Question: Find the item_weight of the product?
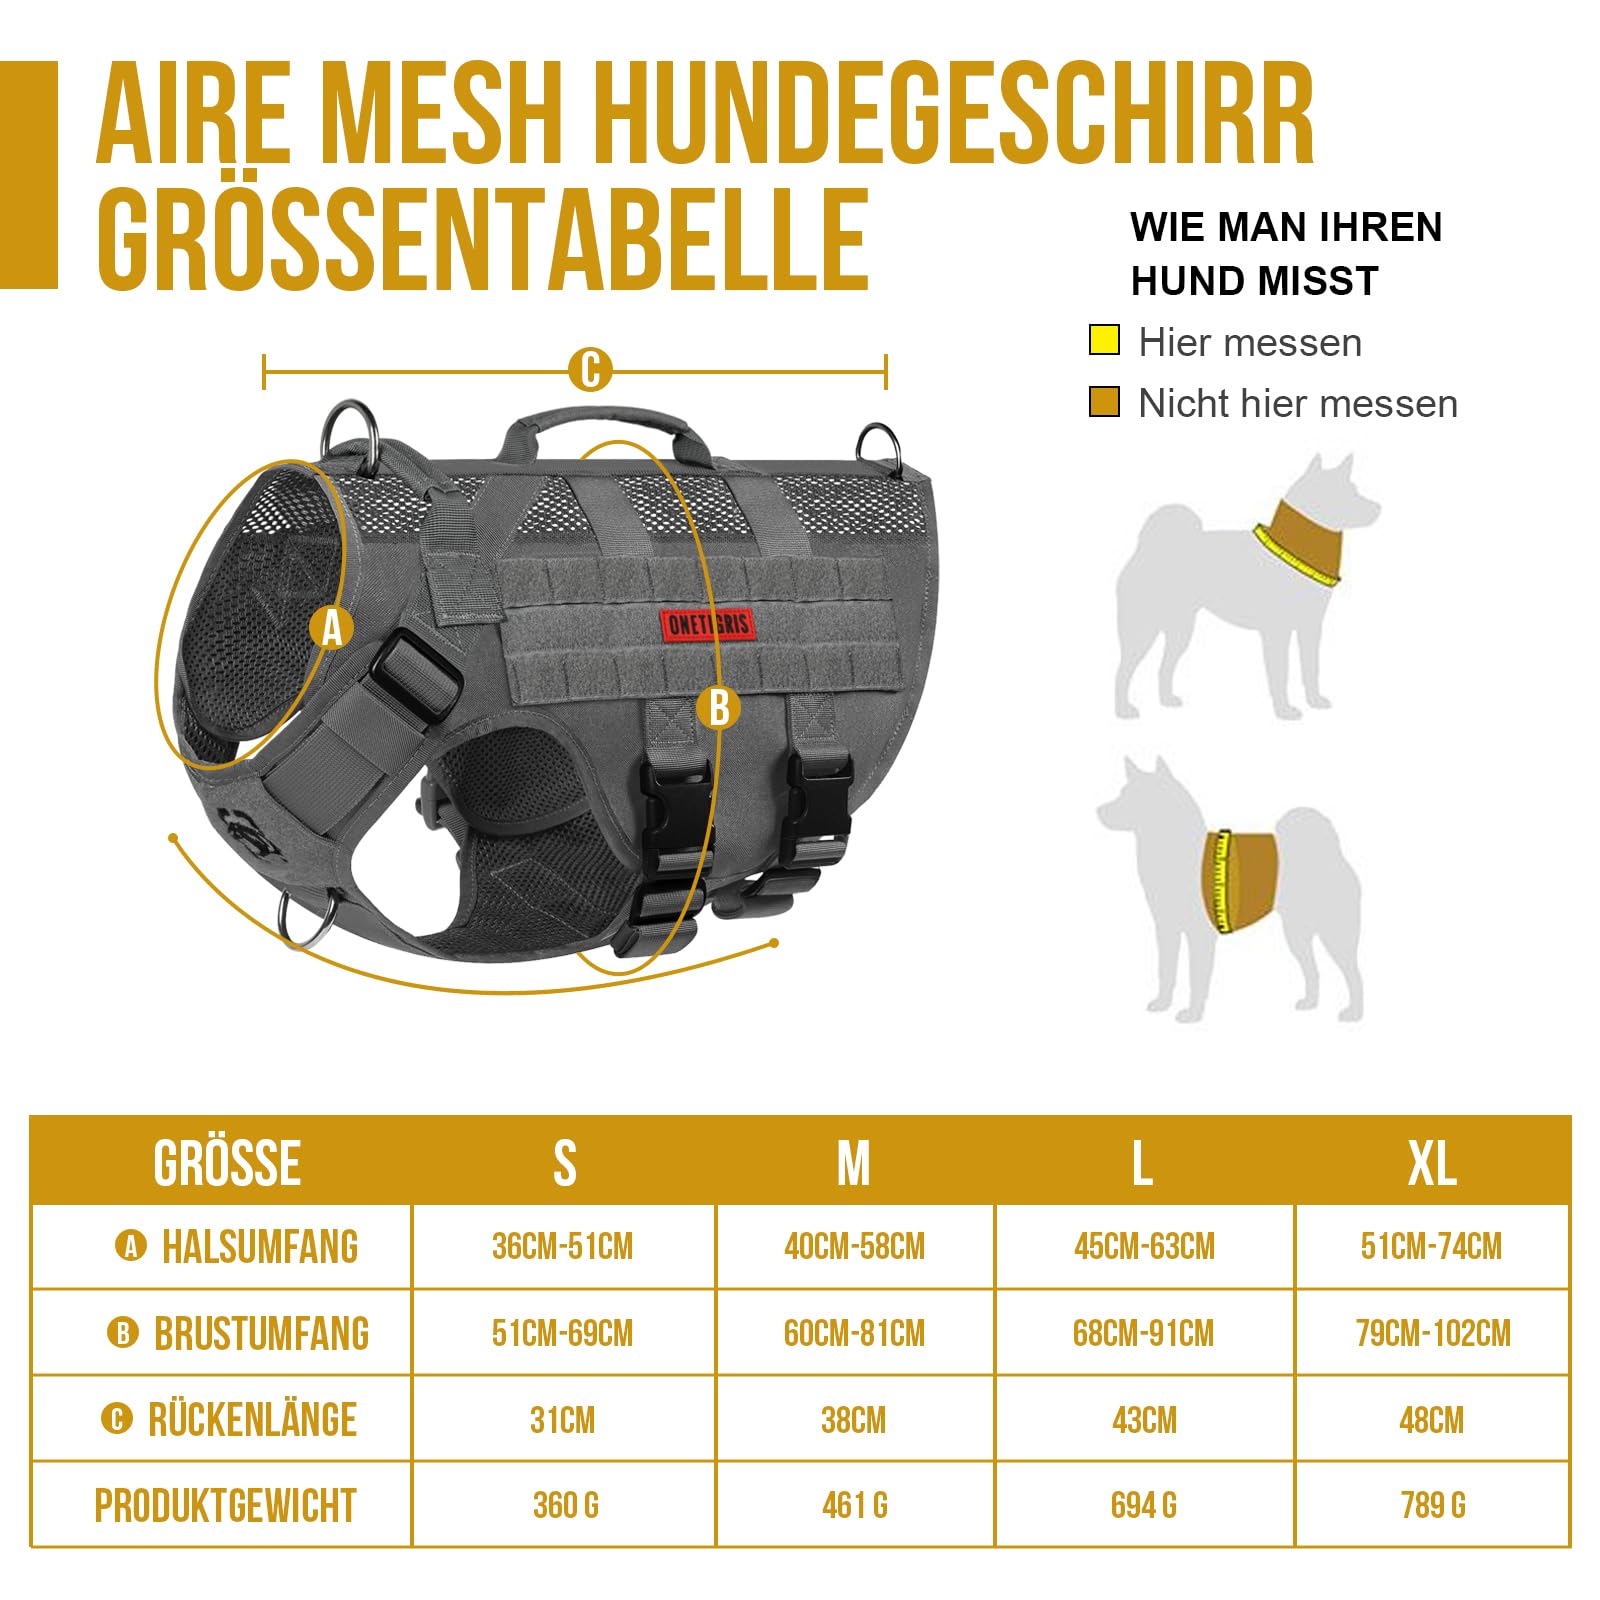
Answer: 360.0 gram